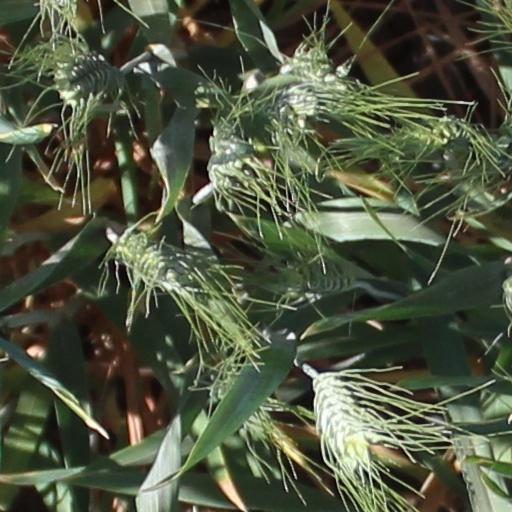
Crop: wheat